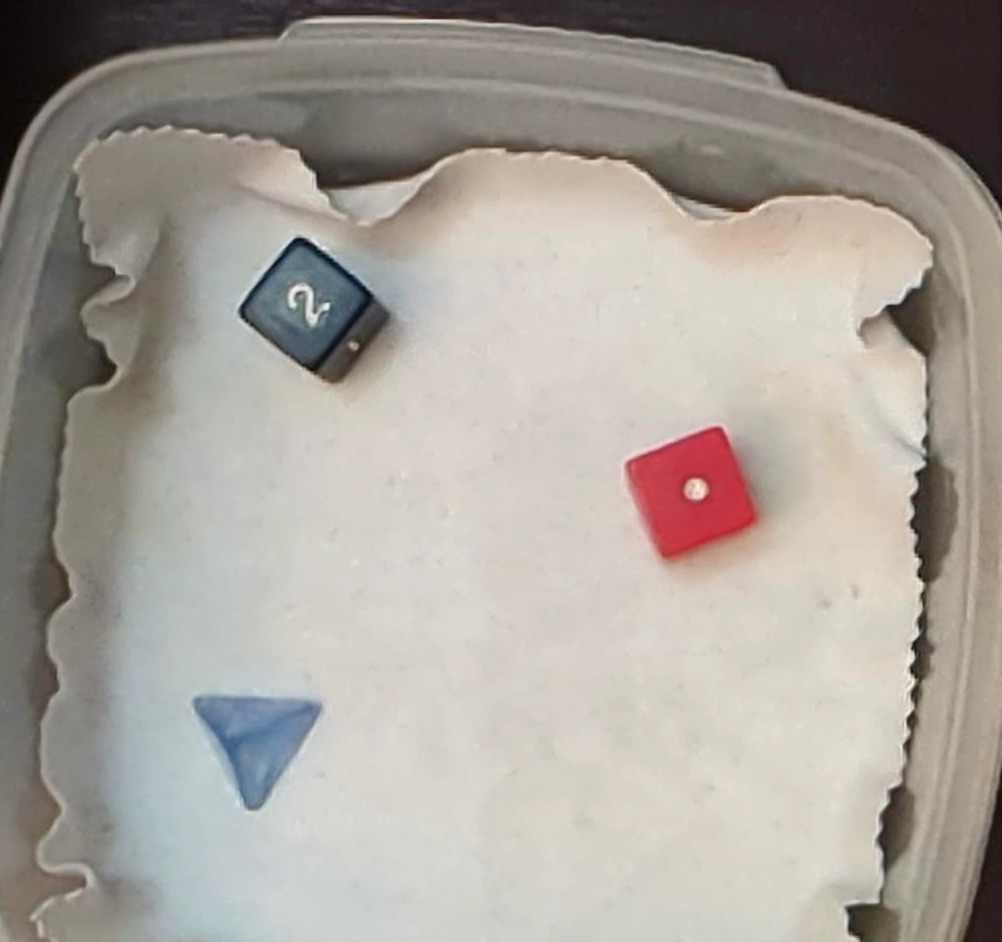
Dice in frame:
type: d6
value: 1
type: d6
value: 1
type: d4
value: 1
Label source: human
Face values trusted: no